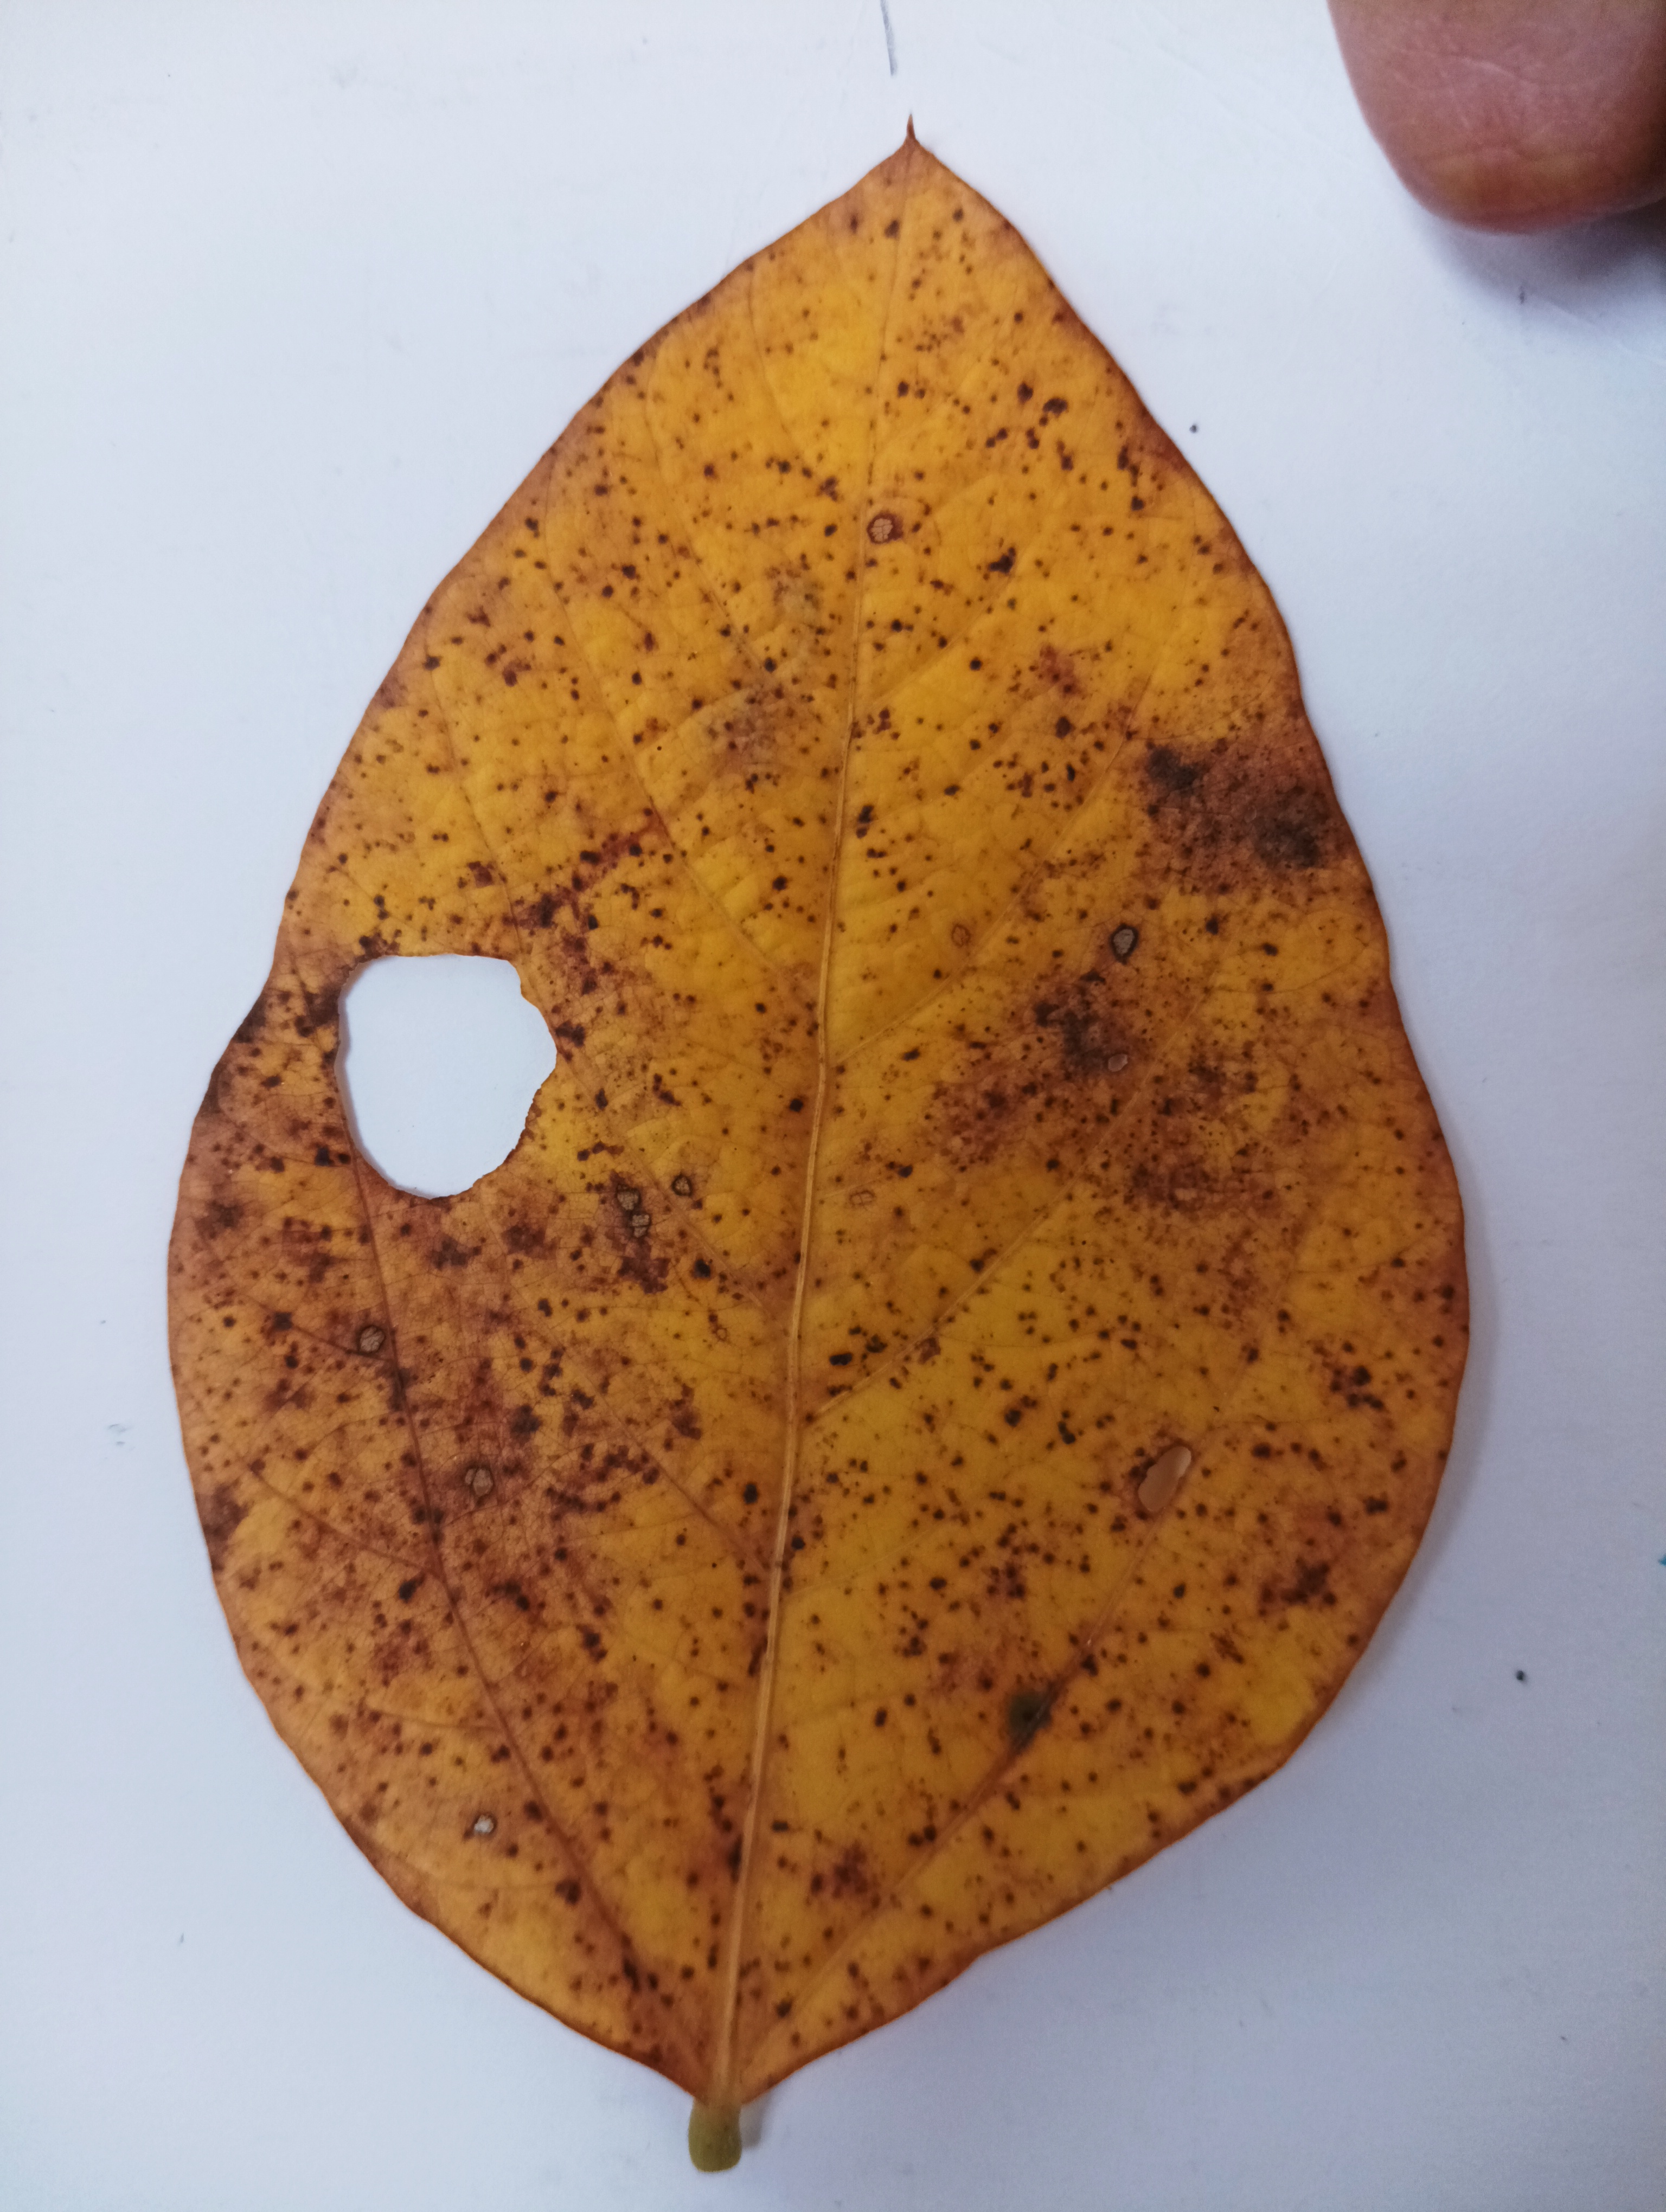
Label: Septoria_Brown_Spot